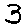
Label: 3